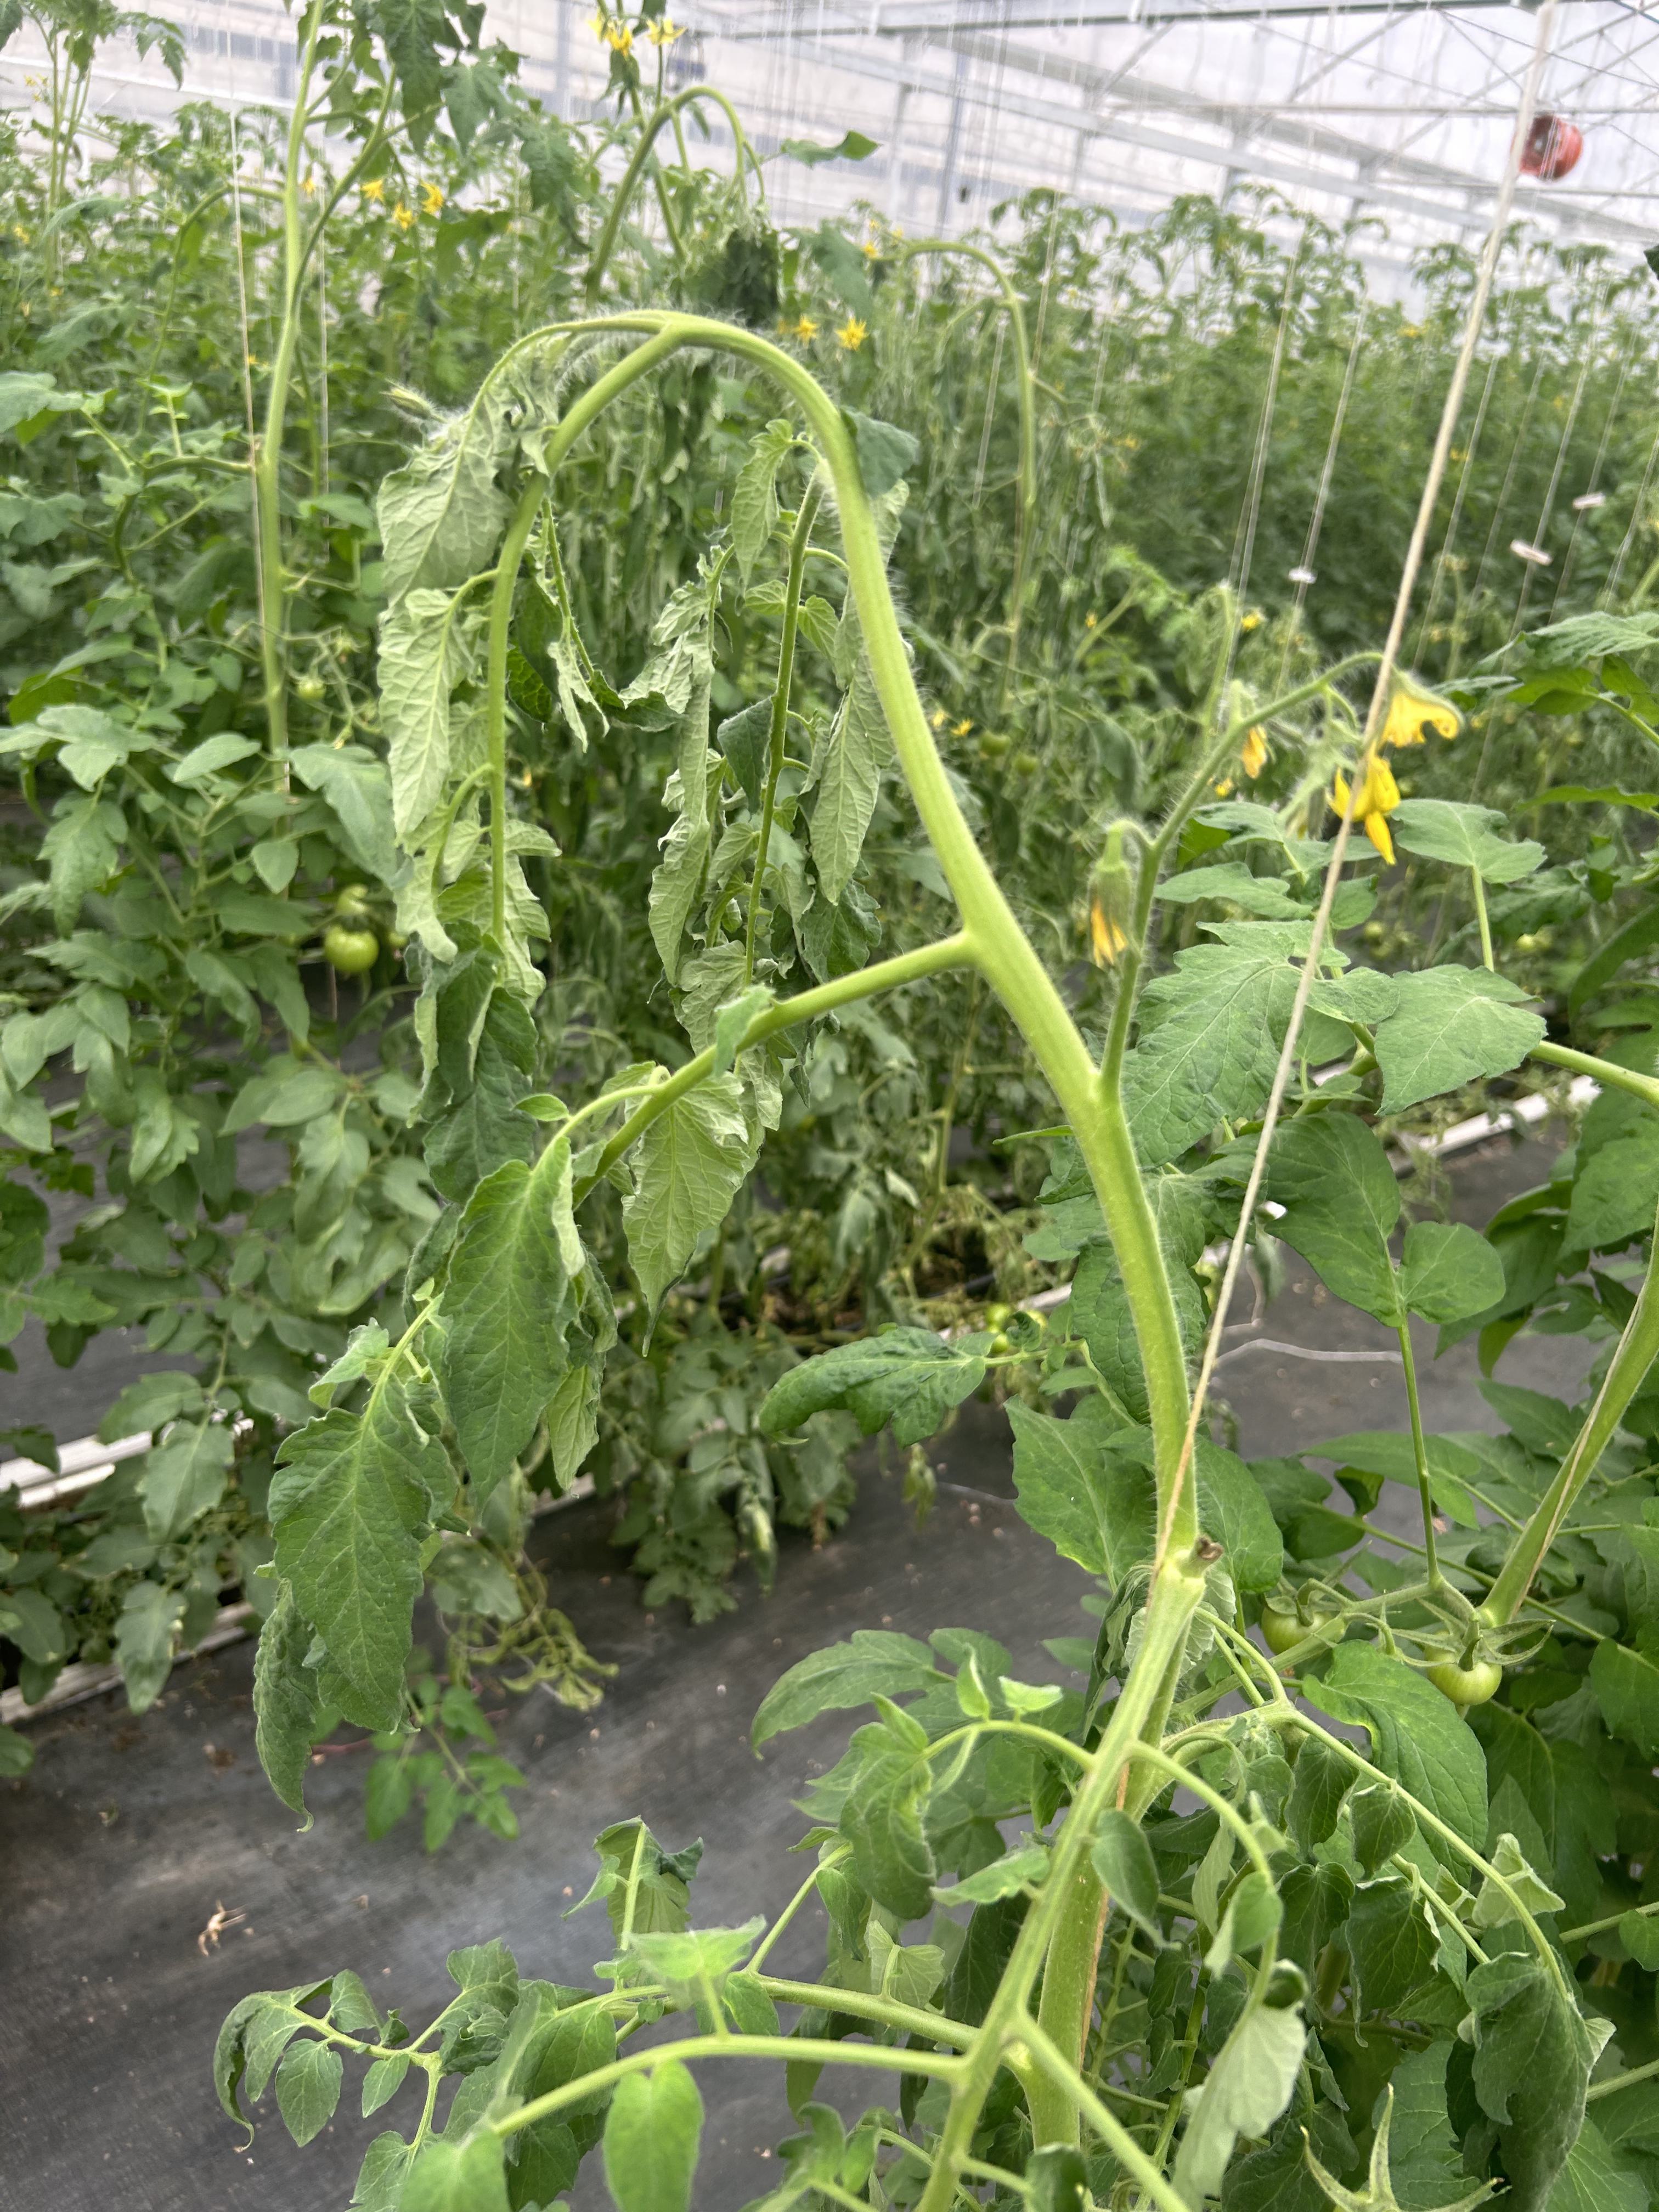
Disease: Wilt